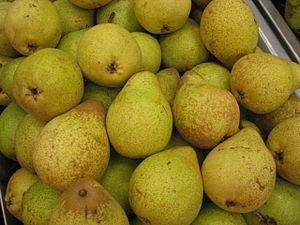
La pêra Rocha do Oeste est l'appellation d'origine d'une poire de la variété de poirier rocha cultivé dans la région de Oeste au Portugal. Cette appellation est préservée via une Appellation d'origine protégée.